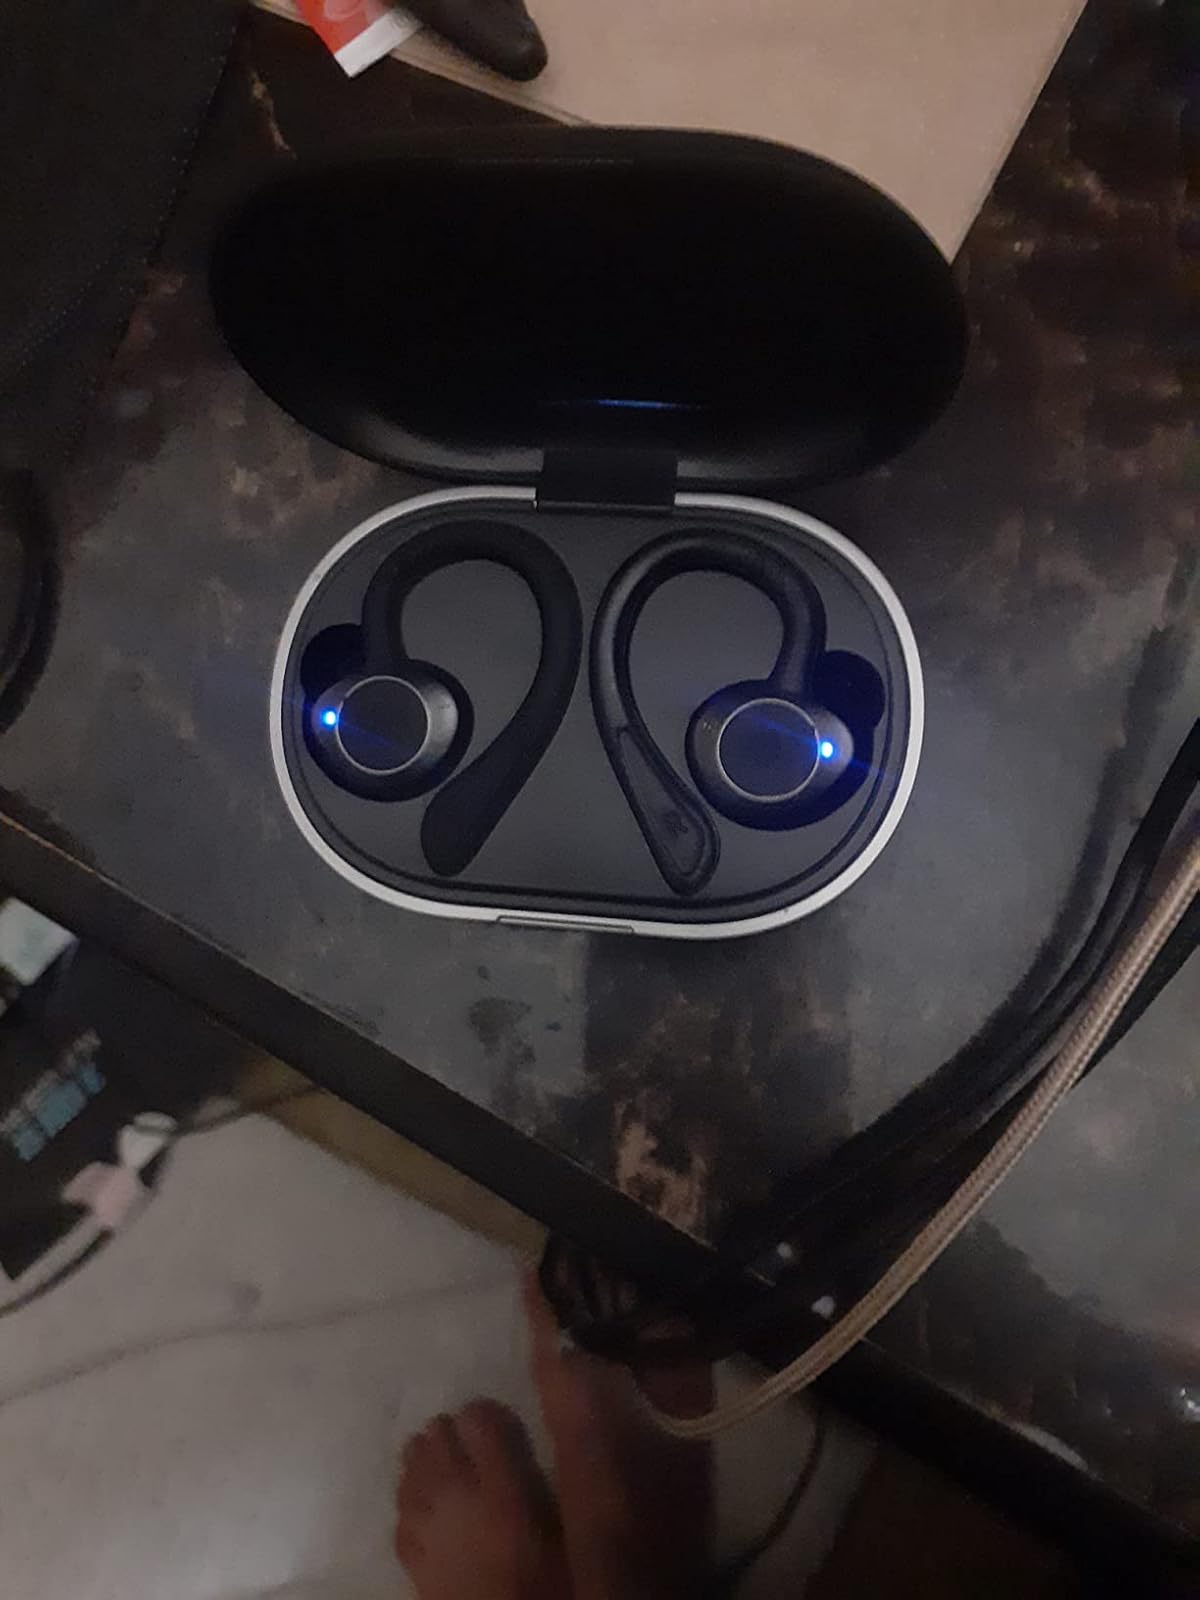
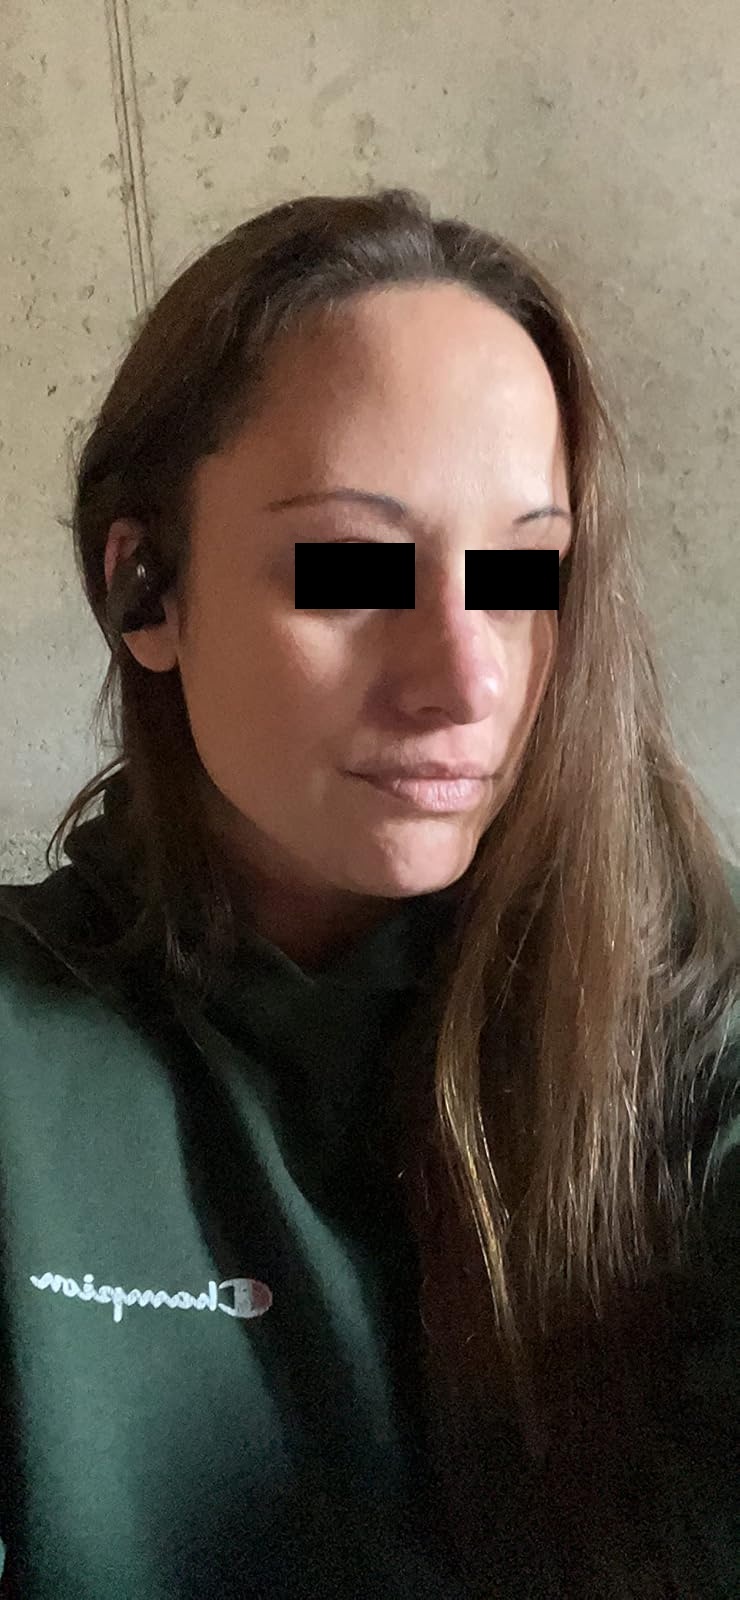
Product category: earbuds
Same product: no